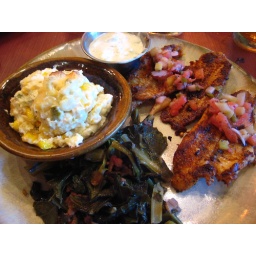
in pigeon forge at the pottery house cafe and grille. blackened catfish. corn pudding. collard greens. delicious.